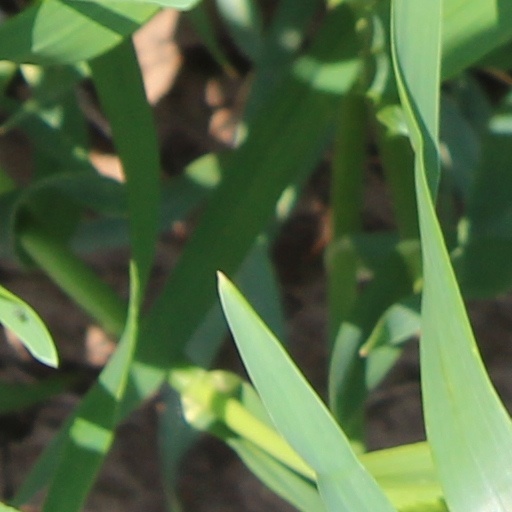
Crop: wheat